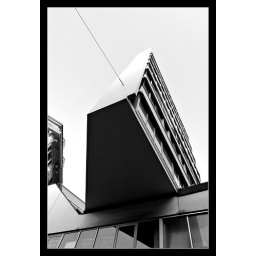
corso italia, milano, office and apartment building by luigi moretti, 1949-56filippo scarpi